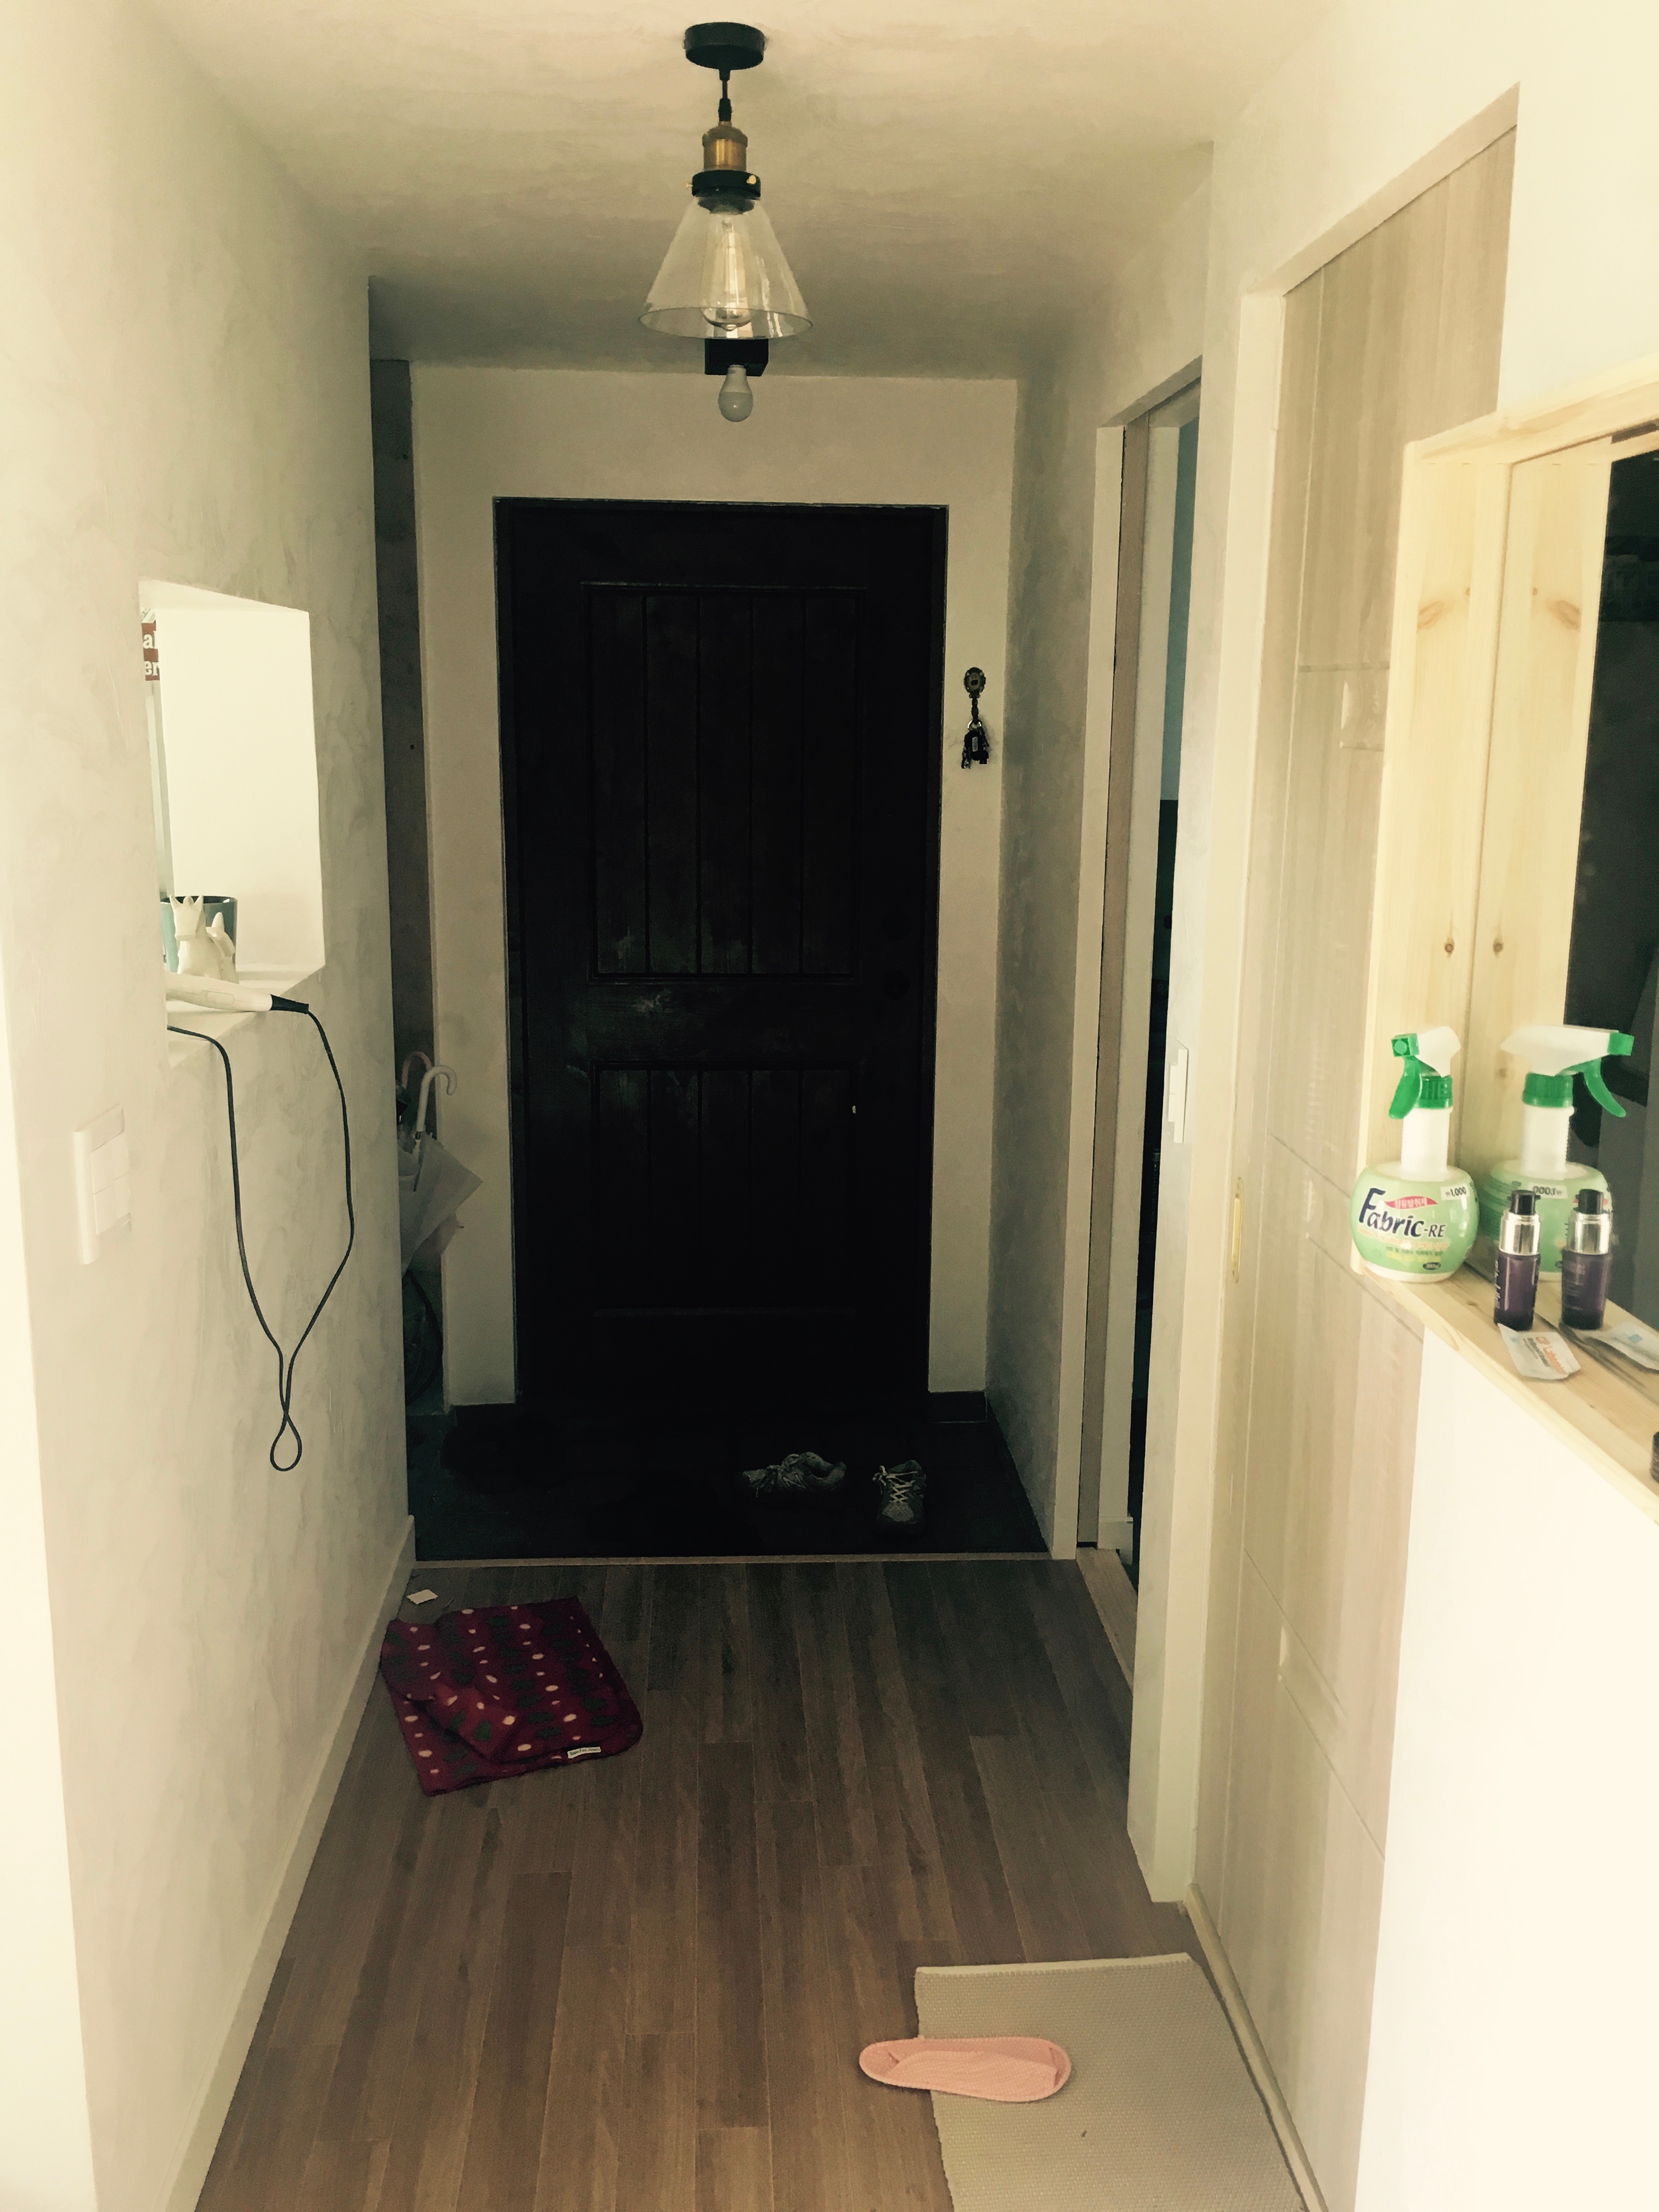
house, floor, home, hall, cottage, property, living room, room, apartment, interior design, bathroom, design, flooring